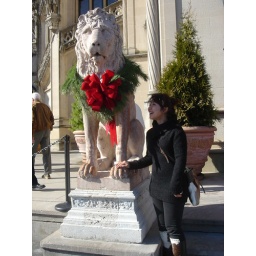
one of the lions in front of the house looks so funny. especially with wreath around the neck.